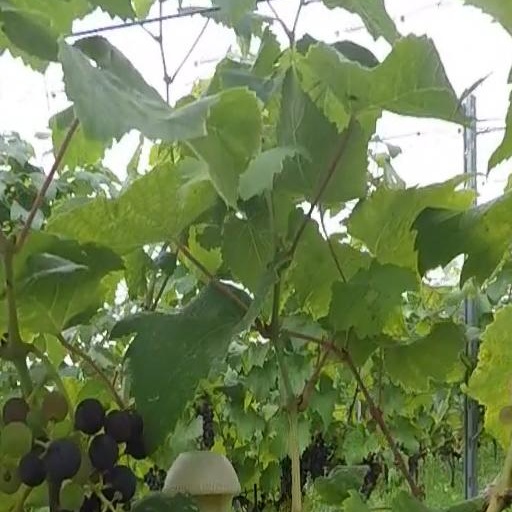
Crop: grape